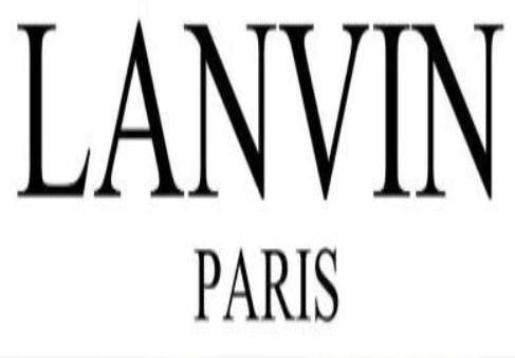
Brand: lanvin
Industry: Necessities